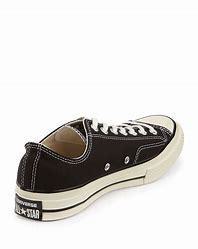
Brand: Converse
Model: Chuck 70